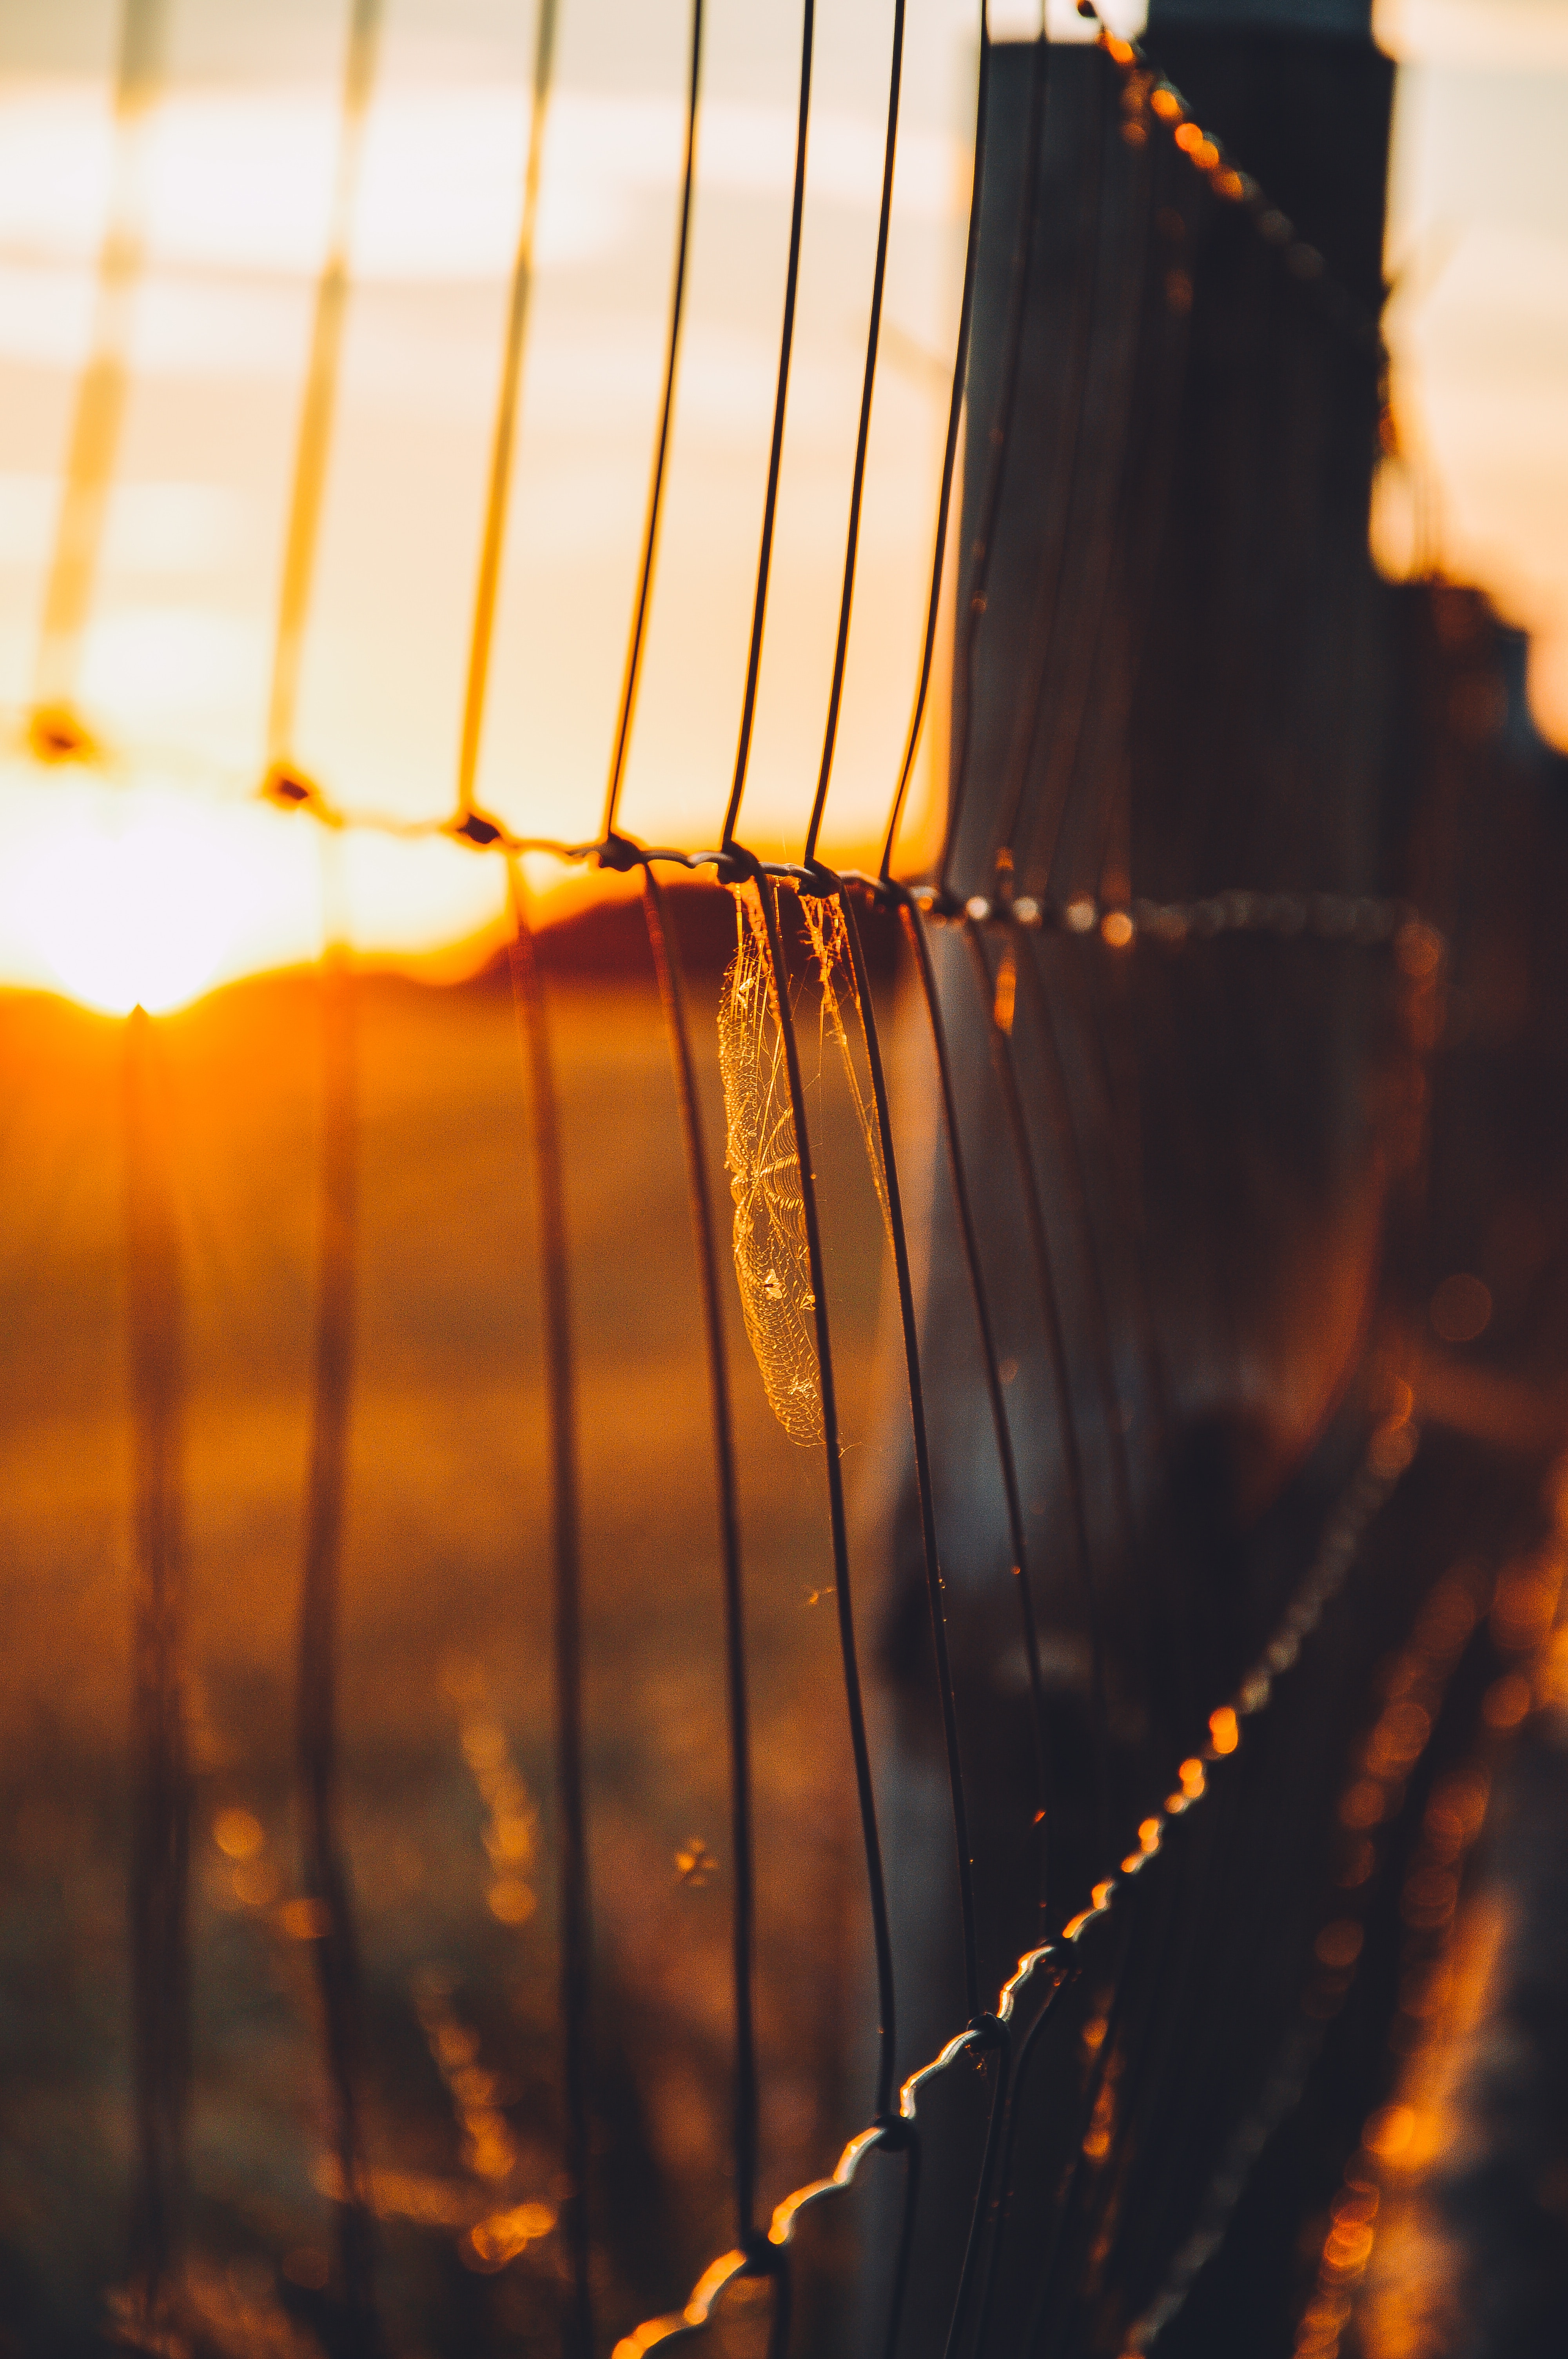
heat, orange, light, amber, sunlight, evening, sunrise, sunset